Elizabeth, Countess of Saint-Pol

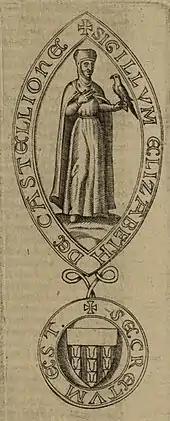
Elizabeth's first seal, used from 1196 to 1206, calls her Elizabeth of Châtillon and depicts her with a hunting falcon

Elizabeth, in French Élisabeth Candavène (c. 1180 – 1240/1247), was the countess of Saint-Pol from 1205 until her death, although her effective rule was limited to the periods 1219–1222 and 1226–1227. The rest of the time the county was ruled by her first husband and by her sons. From 1196 to 1219, she was married to Lord Gaucher III of Châtillon. From 1228 until 1238, she was married to the landless John of Béthune. She was a patroness of the Cistercians.